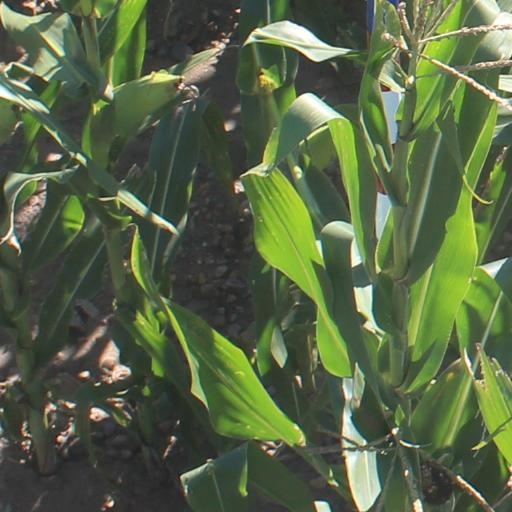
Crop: maize; corn